Polishing (metalworking)

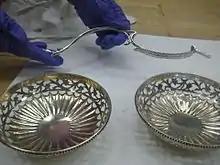
A tarnished and unpolished silvern bowl (left) and a polished silvern piece (right). There is a visible difference in cleanliness and color. The piece held above the two bowls has also been polished. (These pieces are part of an 18th-century silvern epergne in the collection of the Indianapolis Museum of Art).

Polishing and buffing are finishing processes for smoothing a workpiece's surface using an abrasive and a work wheel or a leather strop. Technically, "polishing" refers to processes that uses an abrasive that is glued to the work wheel, while "buffing" uses a loose abrasive applied to the work wheel. Polishing is a more aggressive process, while buffing is less harsh, which leads to a smoother, brighter finish. A common misconception is that a polished surface has a mirror-bright finish, however, most mirror-bright finishes are actually buffed.